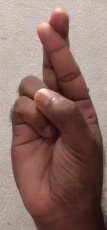
ASL sign: R